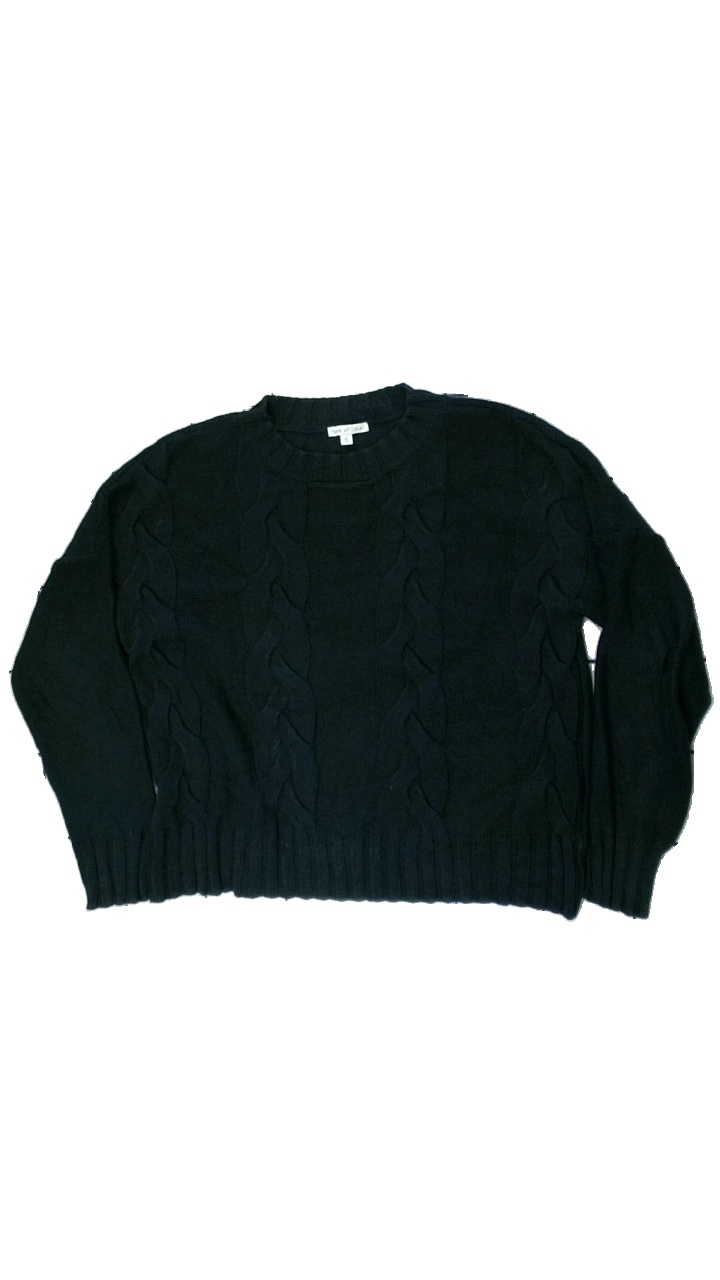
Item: Sweater (Ladies)
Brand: House Of Lola
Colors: Black
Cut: Regular
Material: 100% cotton
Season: Autumn
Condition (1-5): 2
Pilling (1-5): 2
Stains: Major
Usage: Export
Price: <50